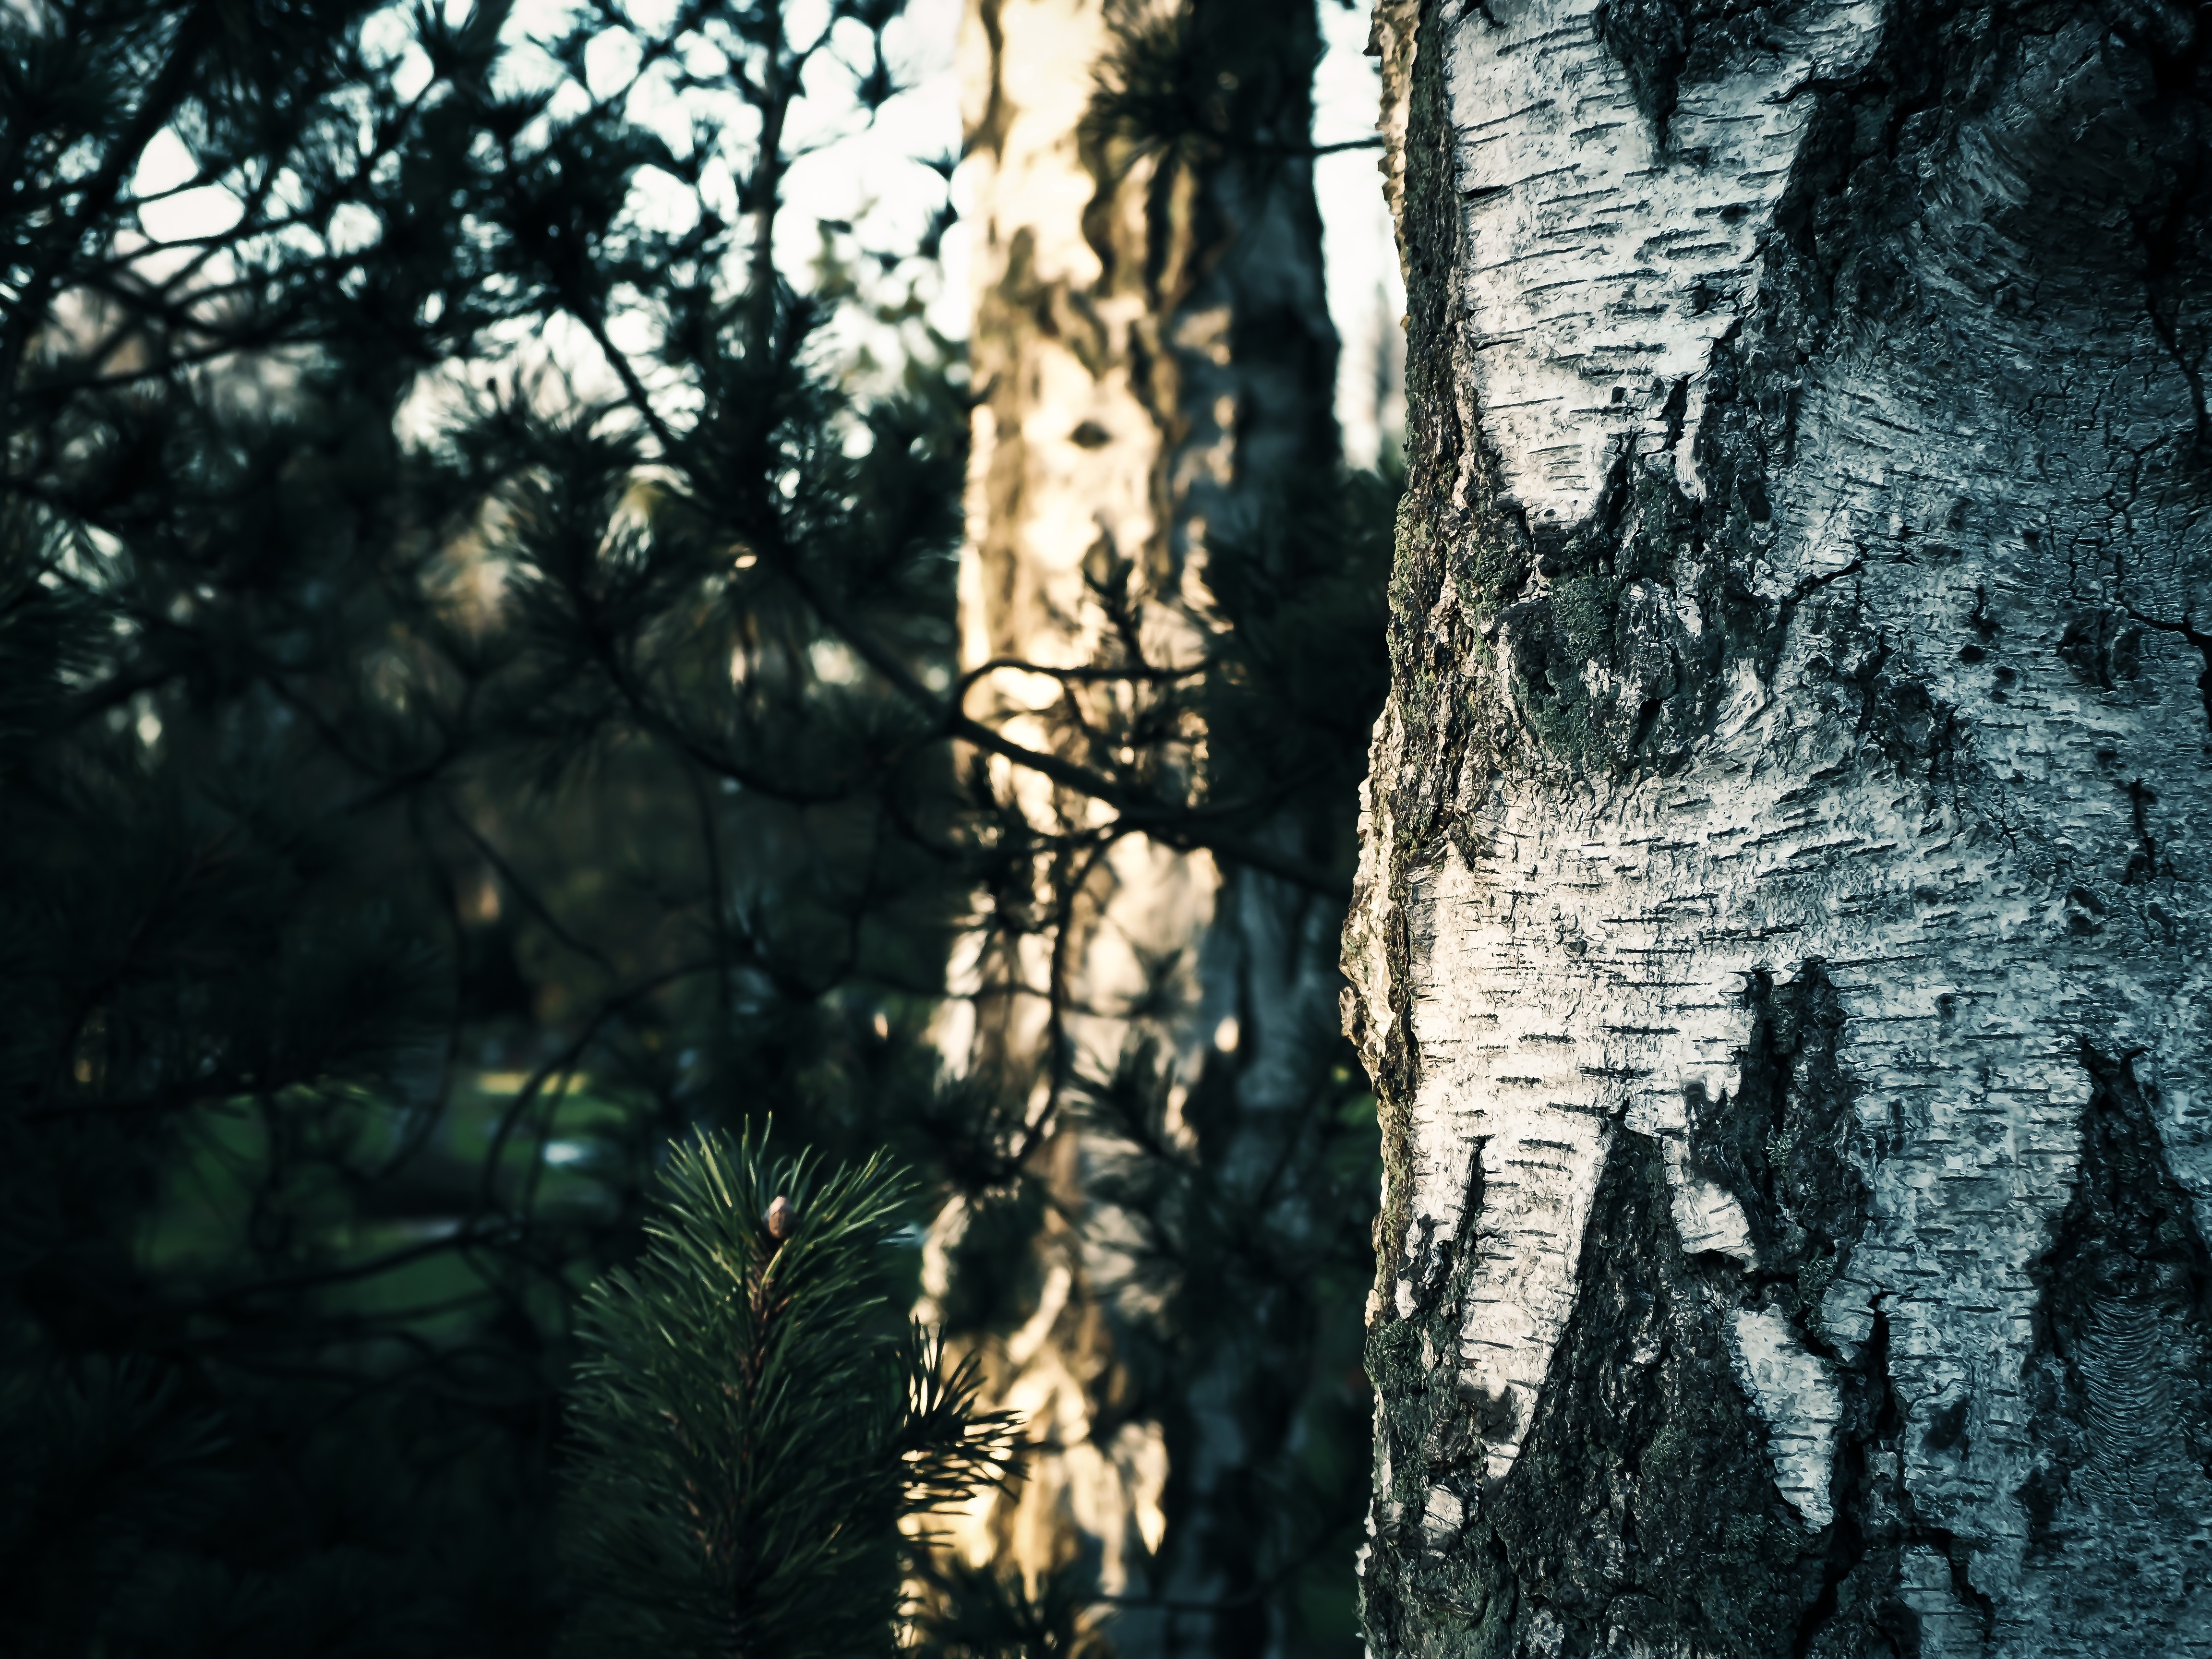
tree, nature, forest, branch, structure, plant, sunlight, leaf, trunk, bark, log, birch, autumn, close, season, tribe, woodland, habitat, natural environment, woody plant, land plant